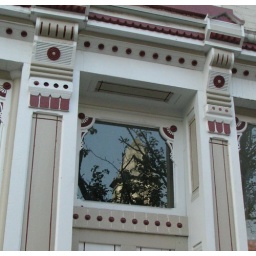
Wheeling WV - Market House tower is reflected in the window